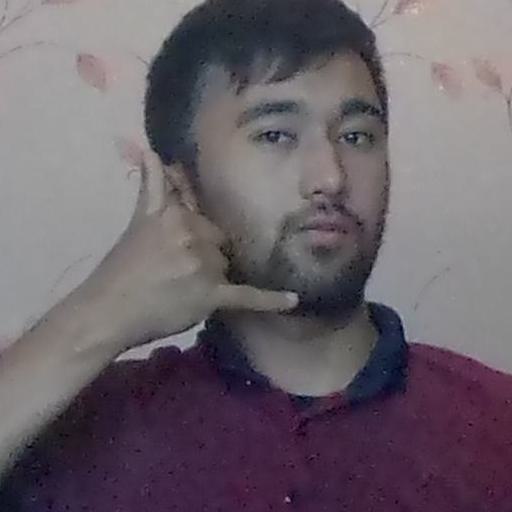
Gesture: call